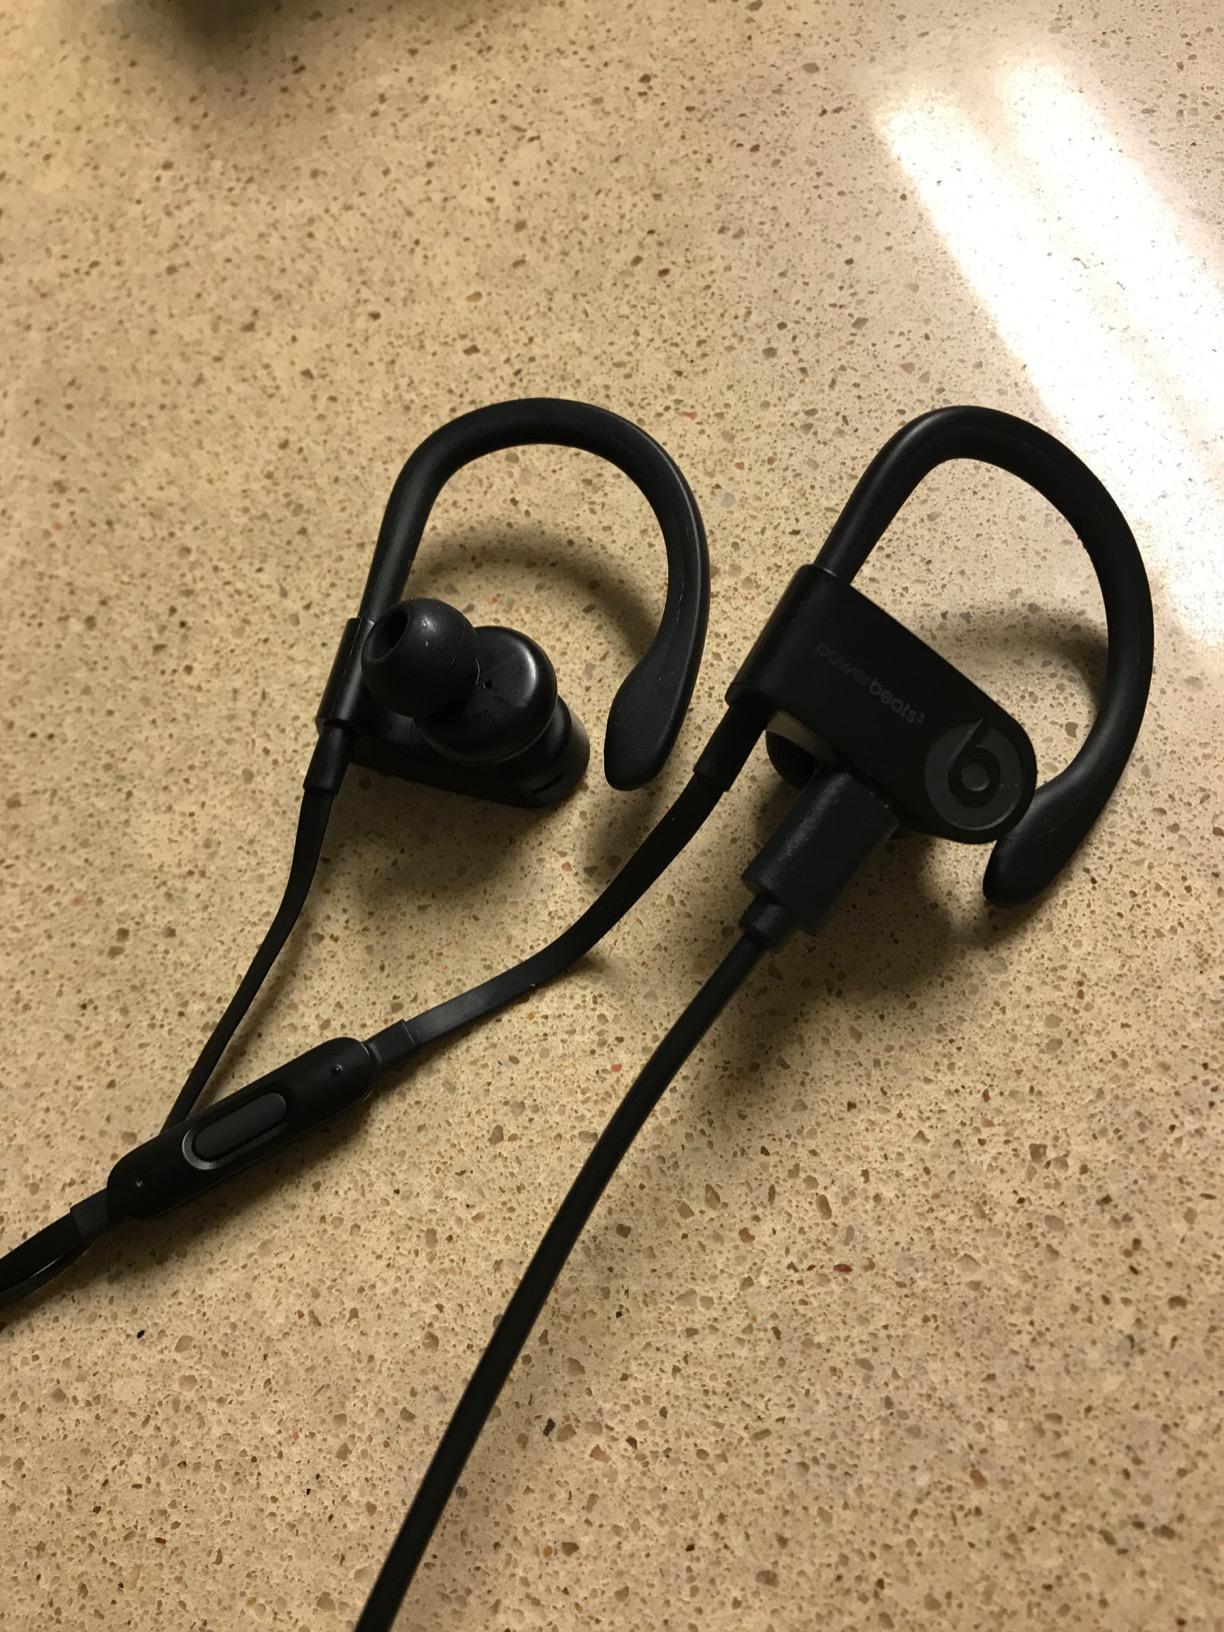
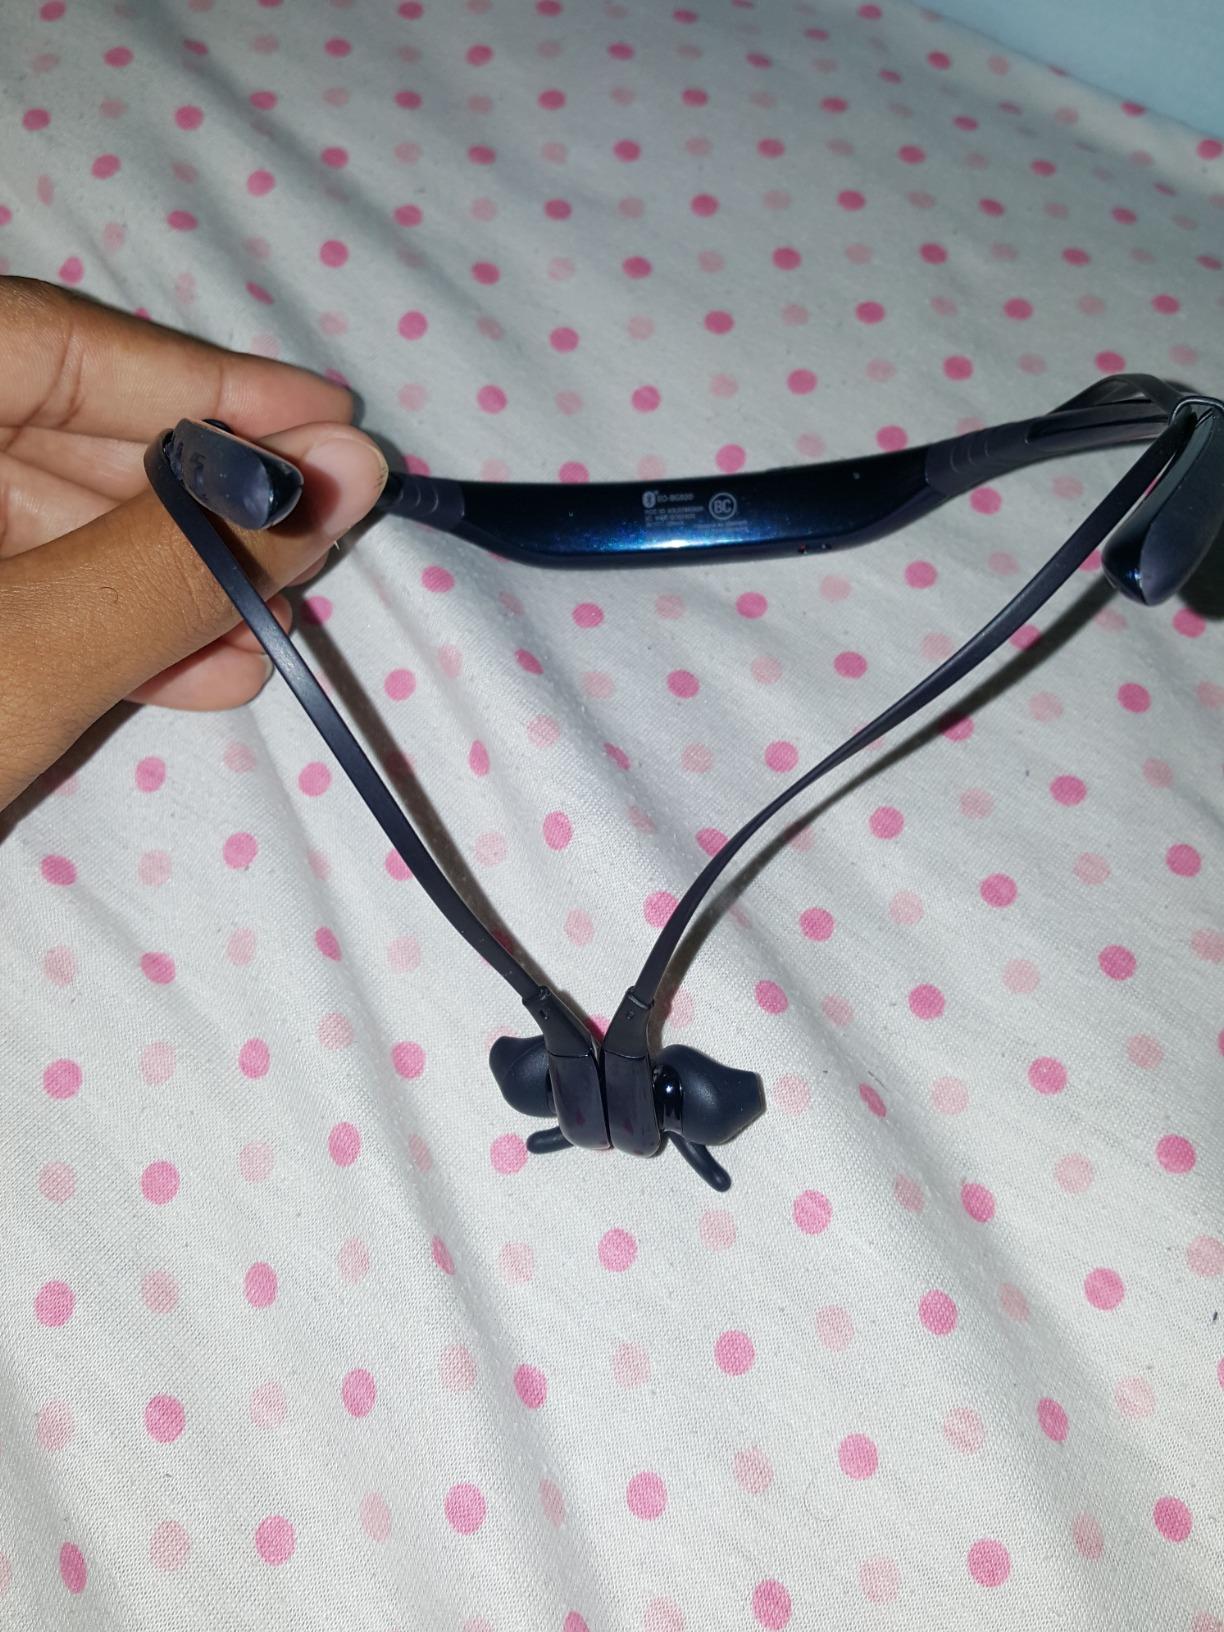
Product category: headphones
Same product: no